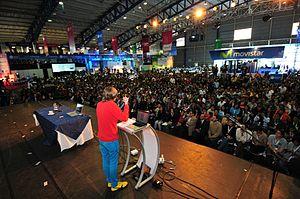
Neil Harbisson est un artiste catalan connu pour sa capacité à entendre les couleurs. En 2004, il est devenu la première personne au monde à avoir une antenne implantée dans sa tête. L'intégration de l'antenna sur la photographie de son passeport est interprétée par certains comme la reconnaissance officielle de Harbisson comme un cyborg. La couleur ainsi que l'utilisation de la technologie comme une extension de l'artiste sont des thèmes centraux dans le travail de Harbisson. En 2010, il fonde la Fondation Cyborg, une organisation internationale pour aider les êtres humains à « devenir des cyborgs ».